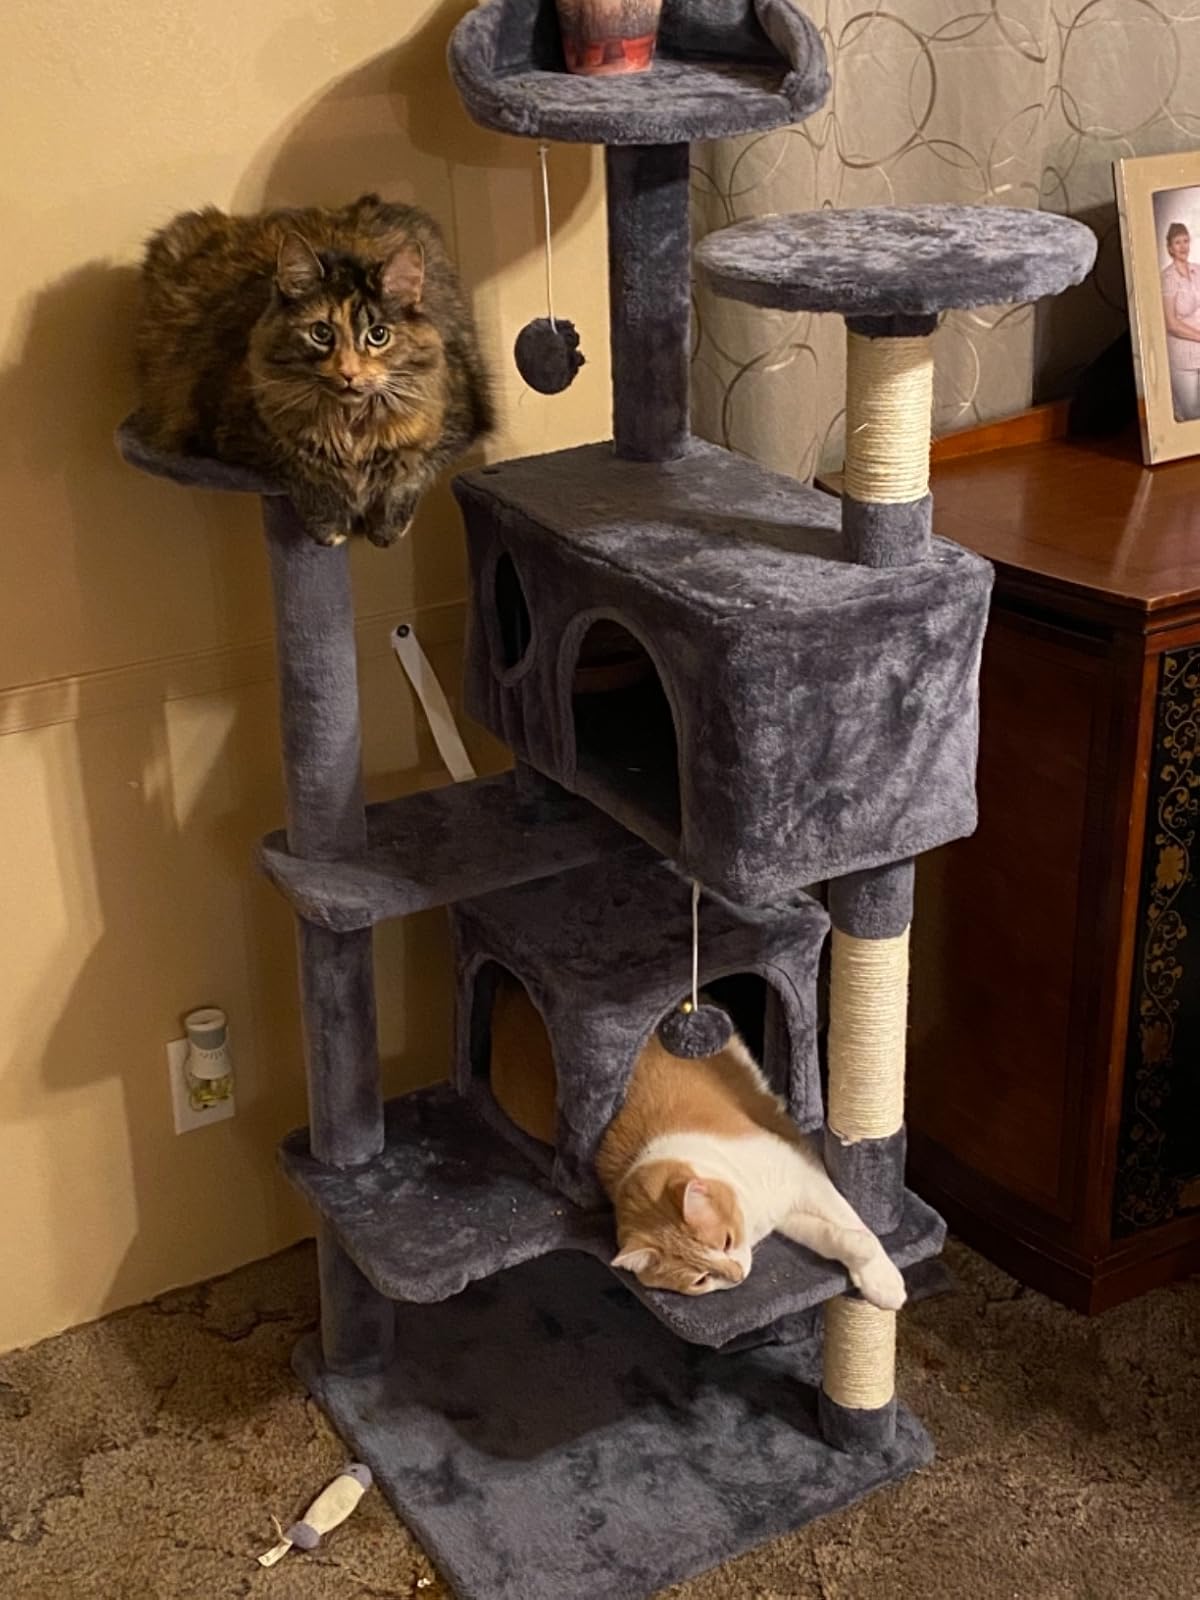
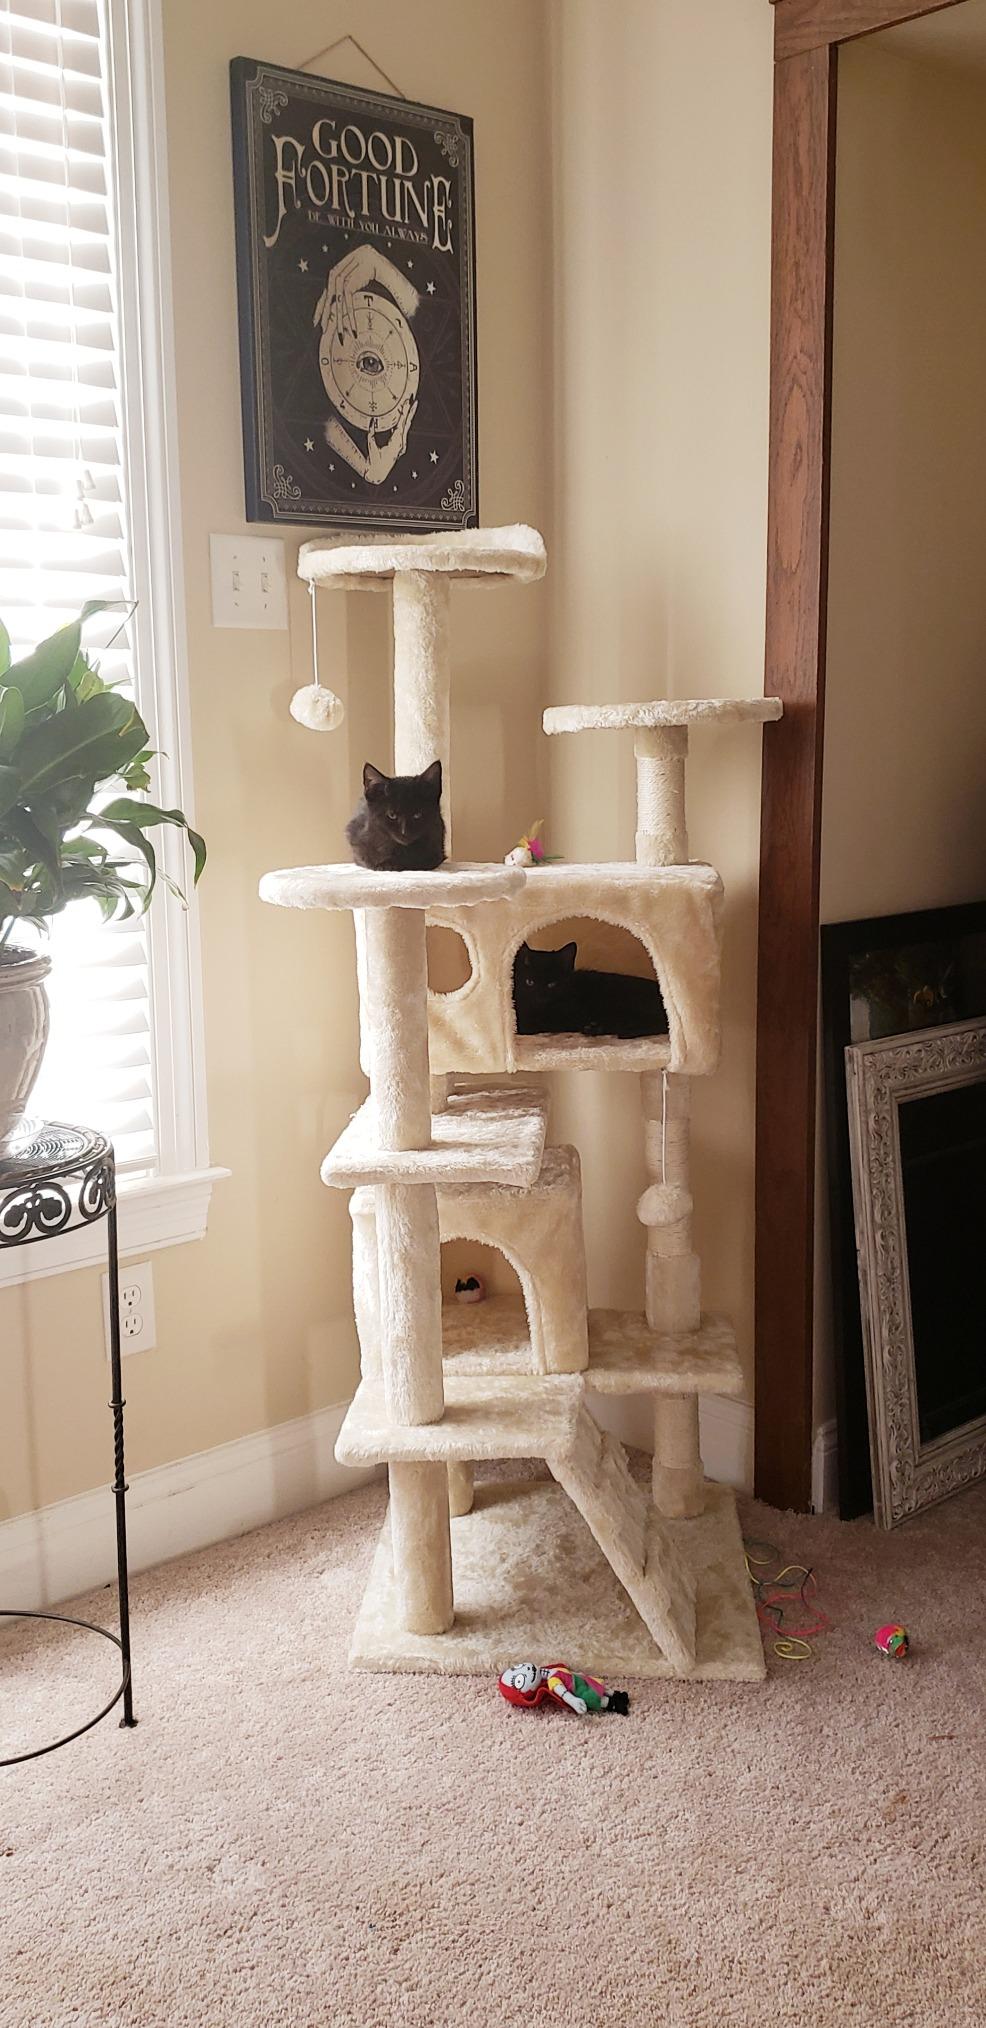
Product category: items_cat tree
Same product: no